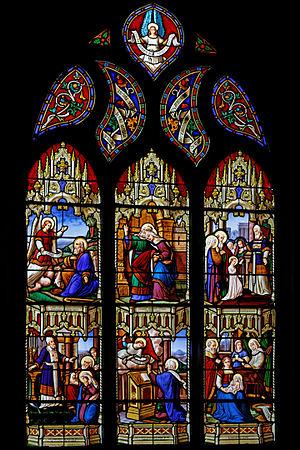
Vitrail (1891), oeuvre de Hucher fils (Fabrique du Carmel du Mans) dans la cathédrale Saint-Paul-Aurélien de Saint-Pol-de-Léon. Ce vitrail représente six scènes de la vie de saint Joachim et de sainte Anne, parents de la Vierge Marie. This object is indexed in the base Palissy, database of the French furniture patrimony of the French ministry of culture,